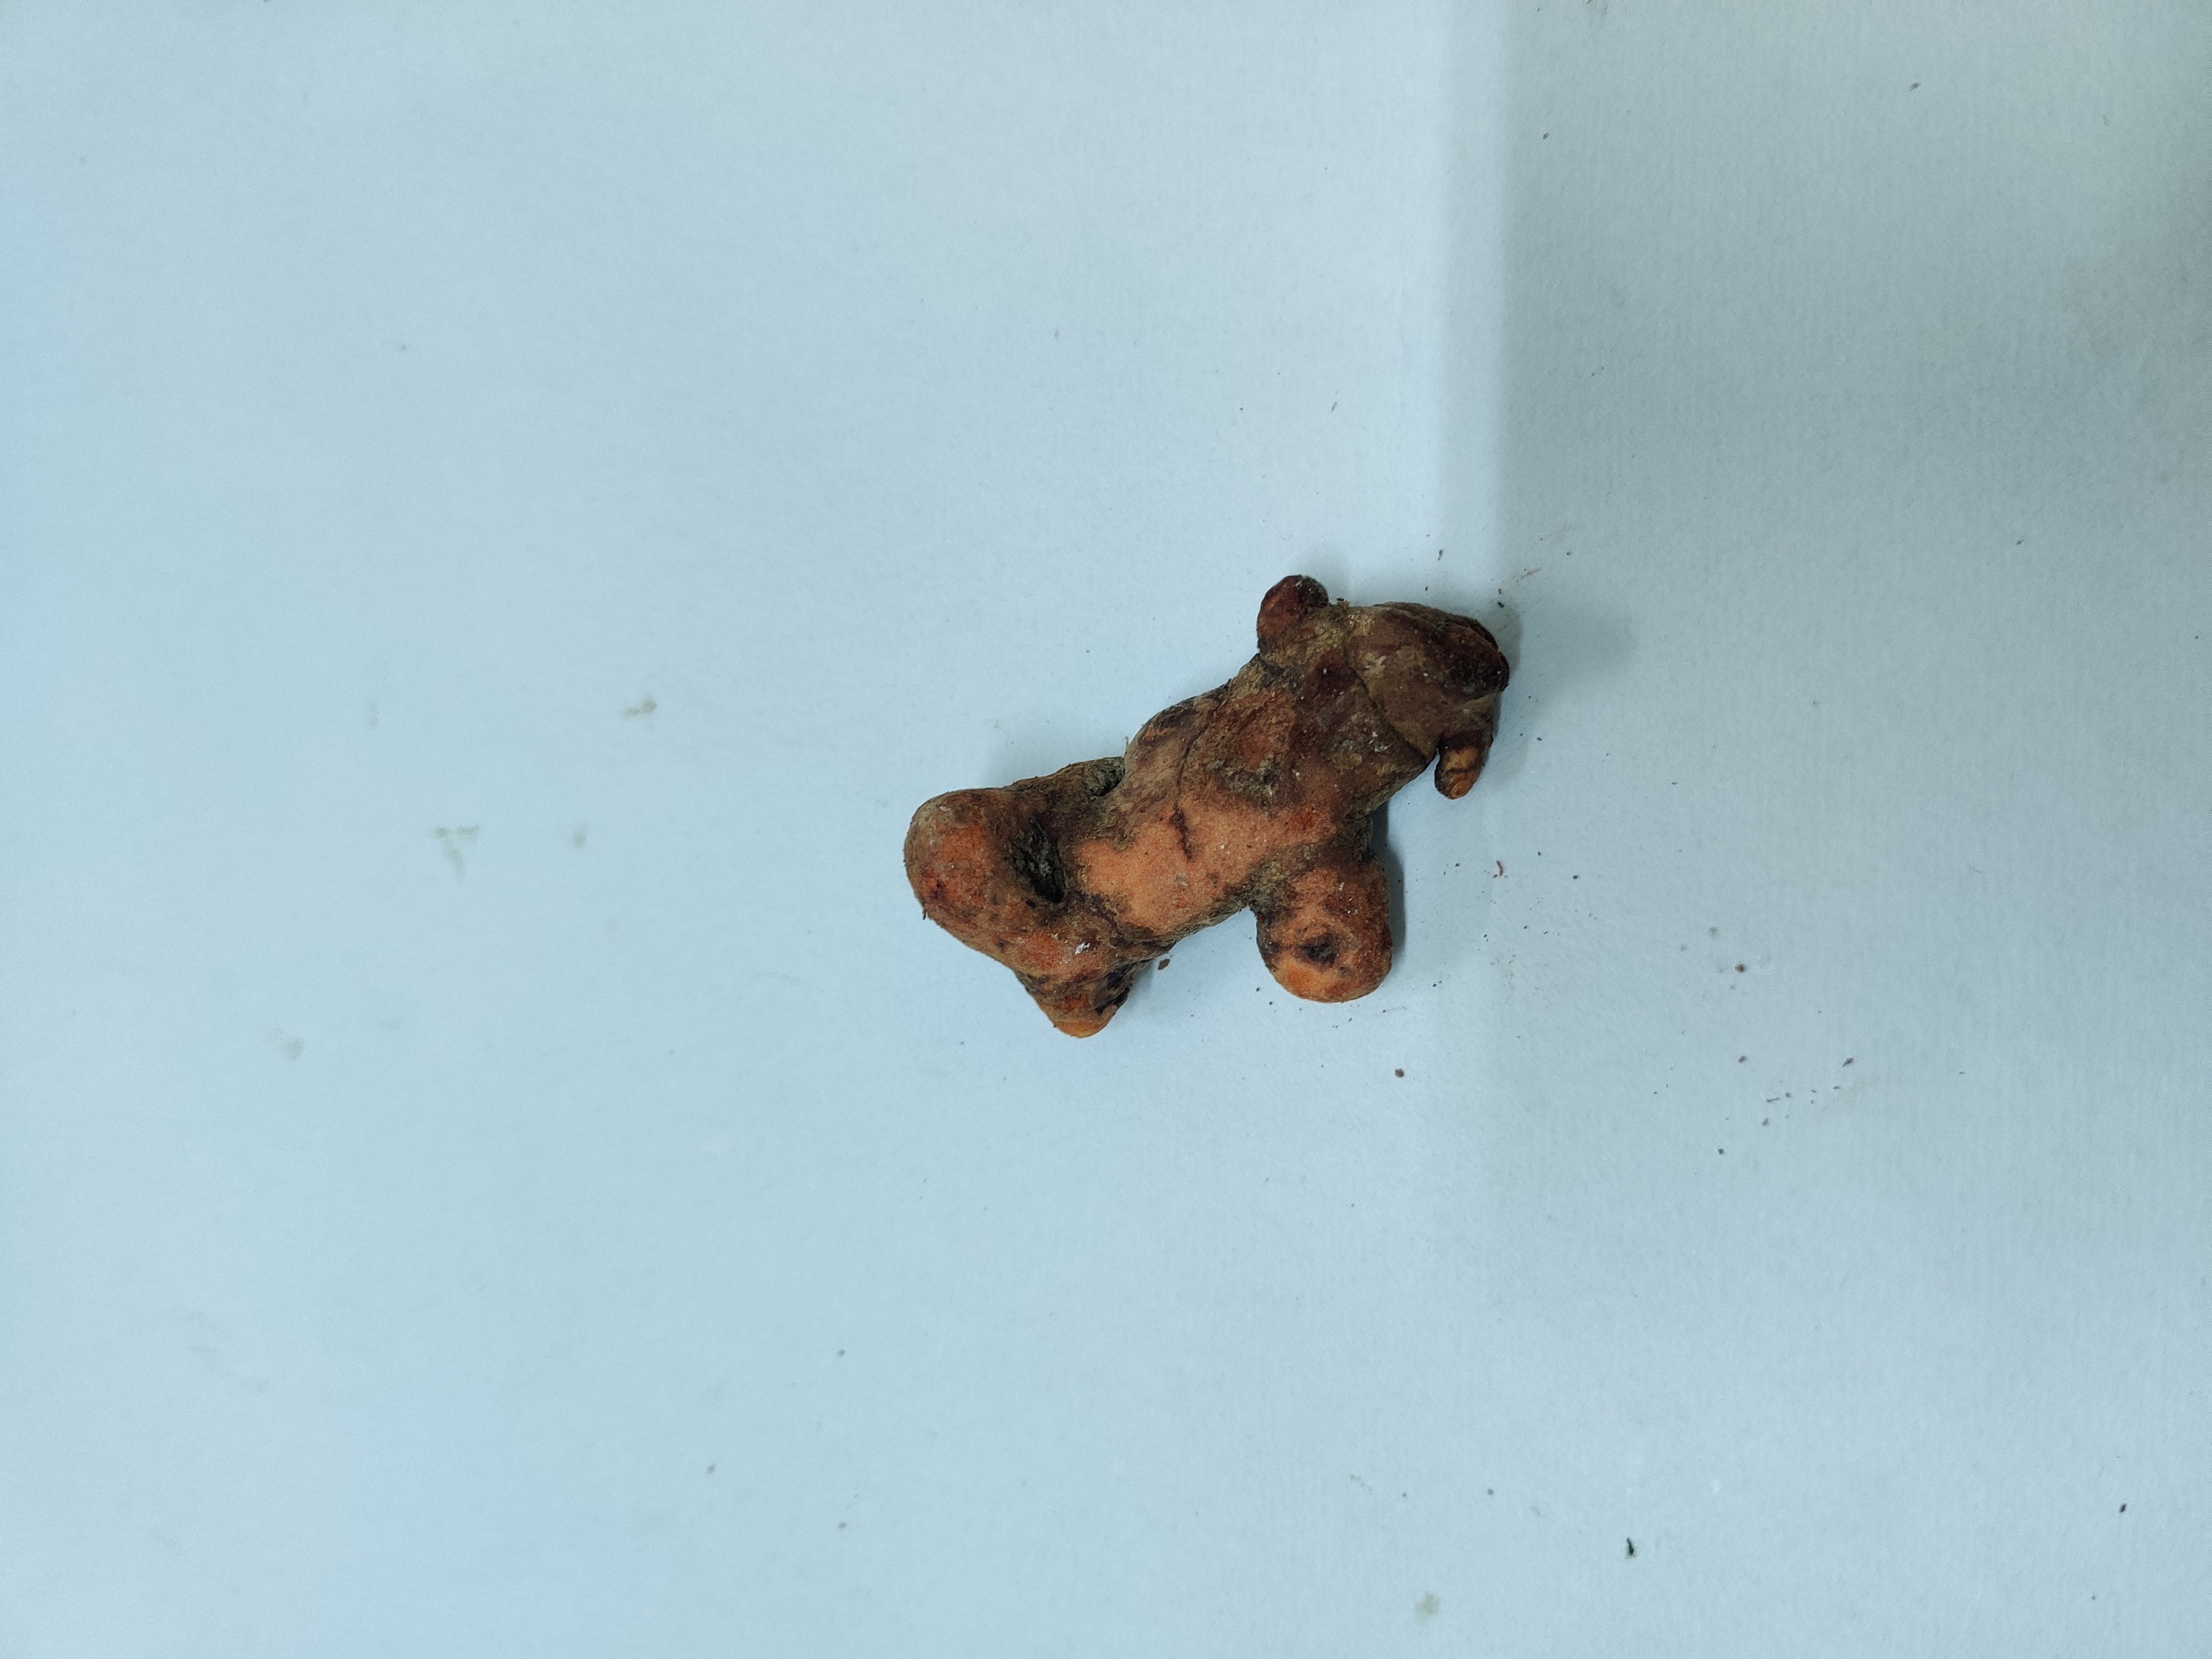
Crop: Turmeric
Condition: Damaged